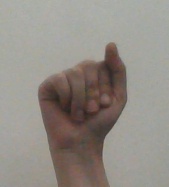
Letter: saad